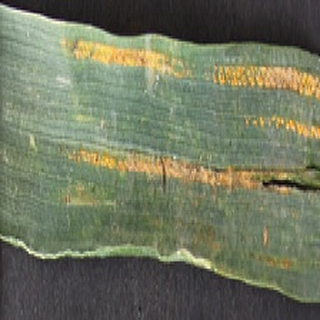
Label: wheat_yellow_rust